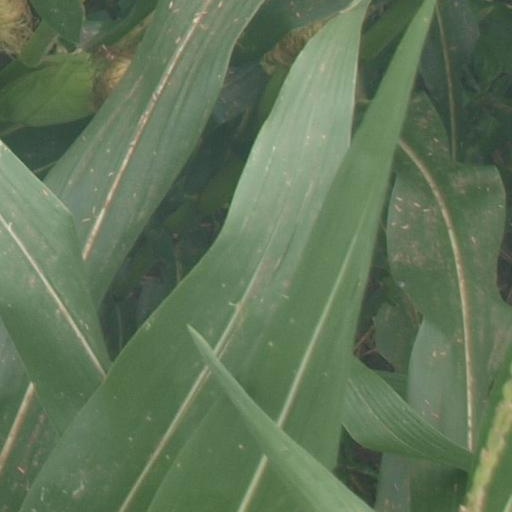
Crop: maize; corn